Paul Soulikias

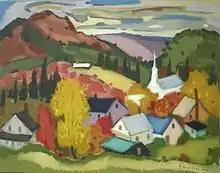
Fall in the Townships

Paul Soulikias was a figurative artist painter with influences from expressionism. Critics have repeatedly praised his colour harmonies and composition as opposed to detail, his warm tones and personal style. Apart from the Laurentians, his work had been informed by several travels, primarily in Greece, the Northeastern United States and the Maritimes as well as from his visit to Mexico in 1982. A large number of his paintings are still lifes and portraits, chiefly female. Although the majority of his work is in oil colours, he had also worked in gouache, watercolours, charcoal and mixed media.